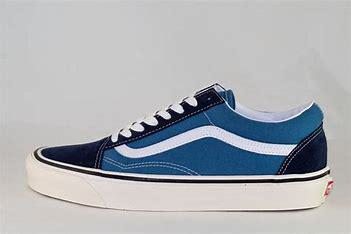
Brand: Vans
Model: Old Skool 36 DX